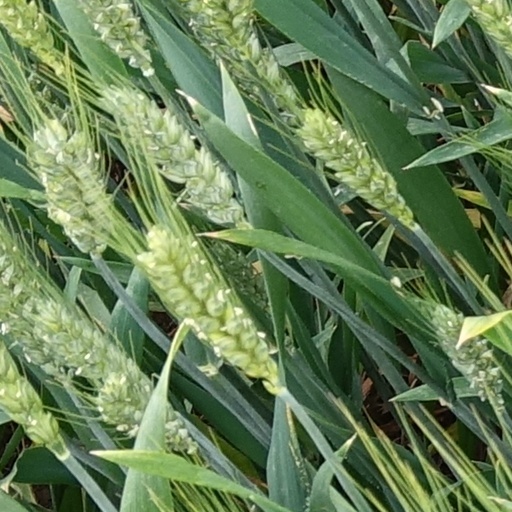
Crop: wheat